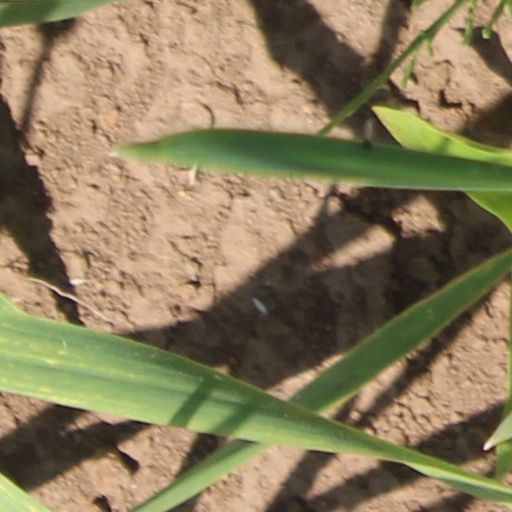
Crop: wheat